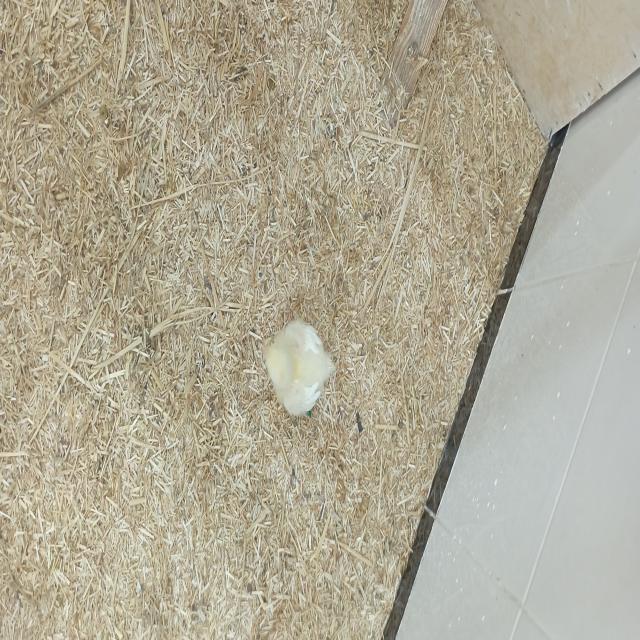
Weight: 191 g